Dinner Is Served

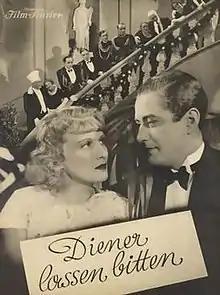

Dinner Is Served is a 1936 German comedy film directed by Hans H. Zerlett and starring Herbert Hübner, Gertrud de Lalsky, and Hertha Guthmar. The film is a comedy set around the British aristocracy.